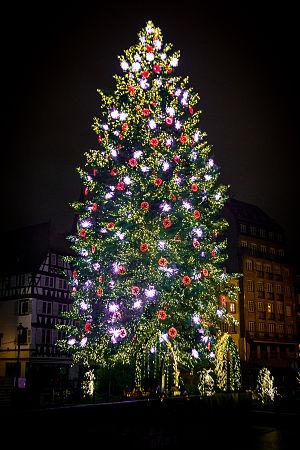
Strasbourg est une commune française située dans le département du Bas-Rhin. Préfecture du département, elle est également, depuis le 1ᵉʳ janvier 2016, le chef-lieu de la région Grand Est. Capitale de la région historique d'Alsace, la ville est bordée par le Rhin et frontalière avec l'Allemagne.